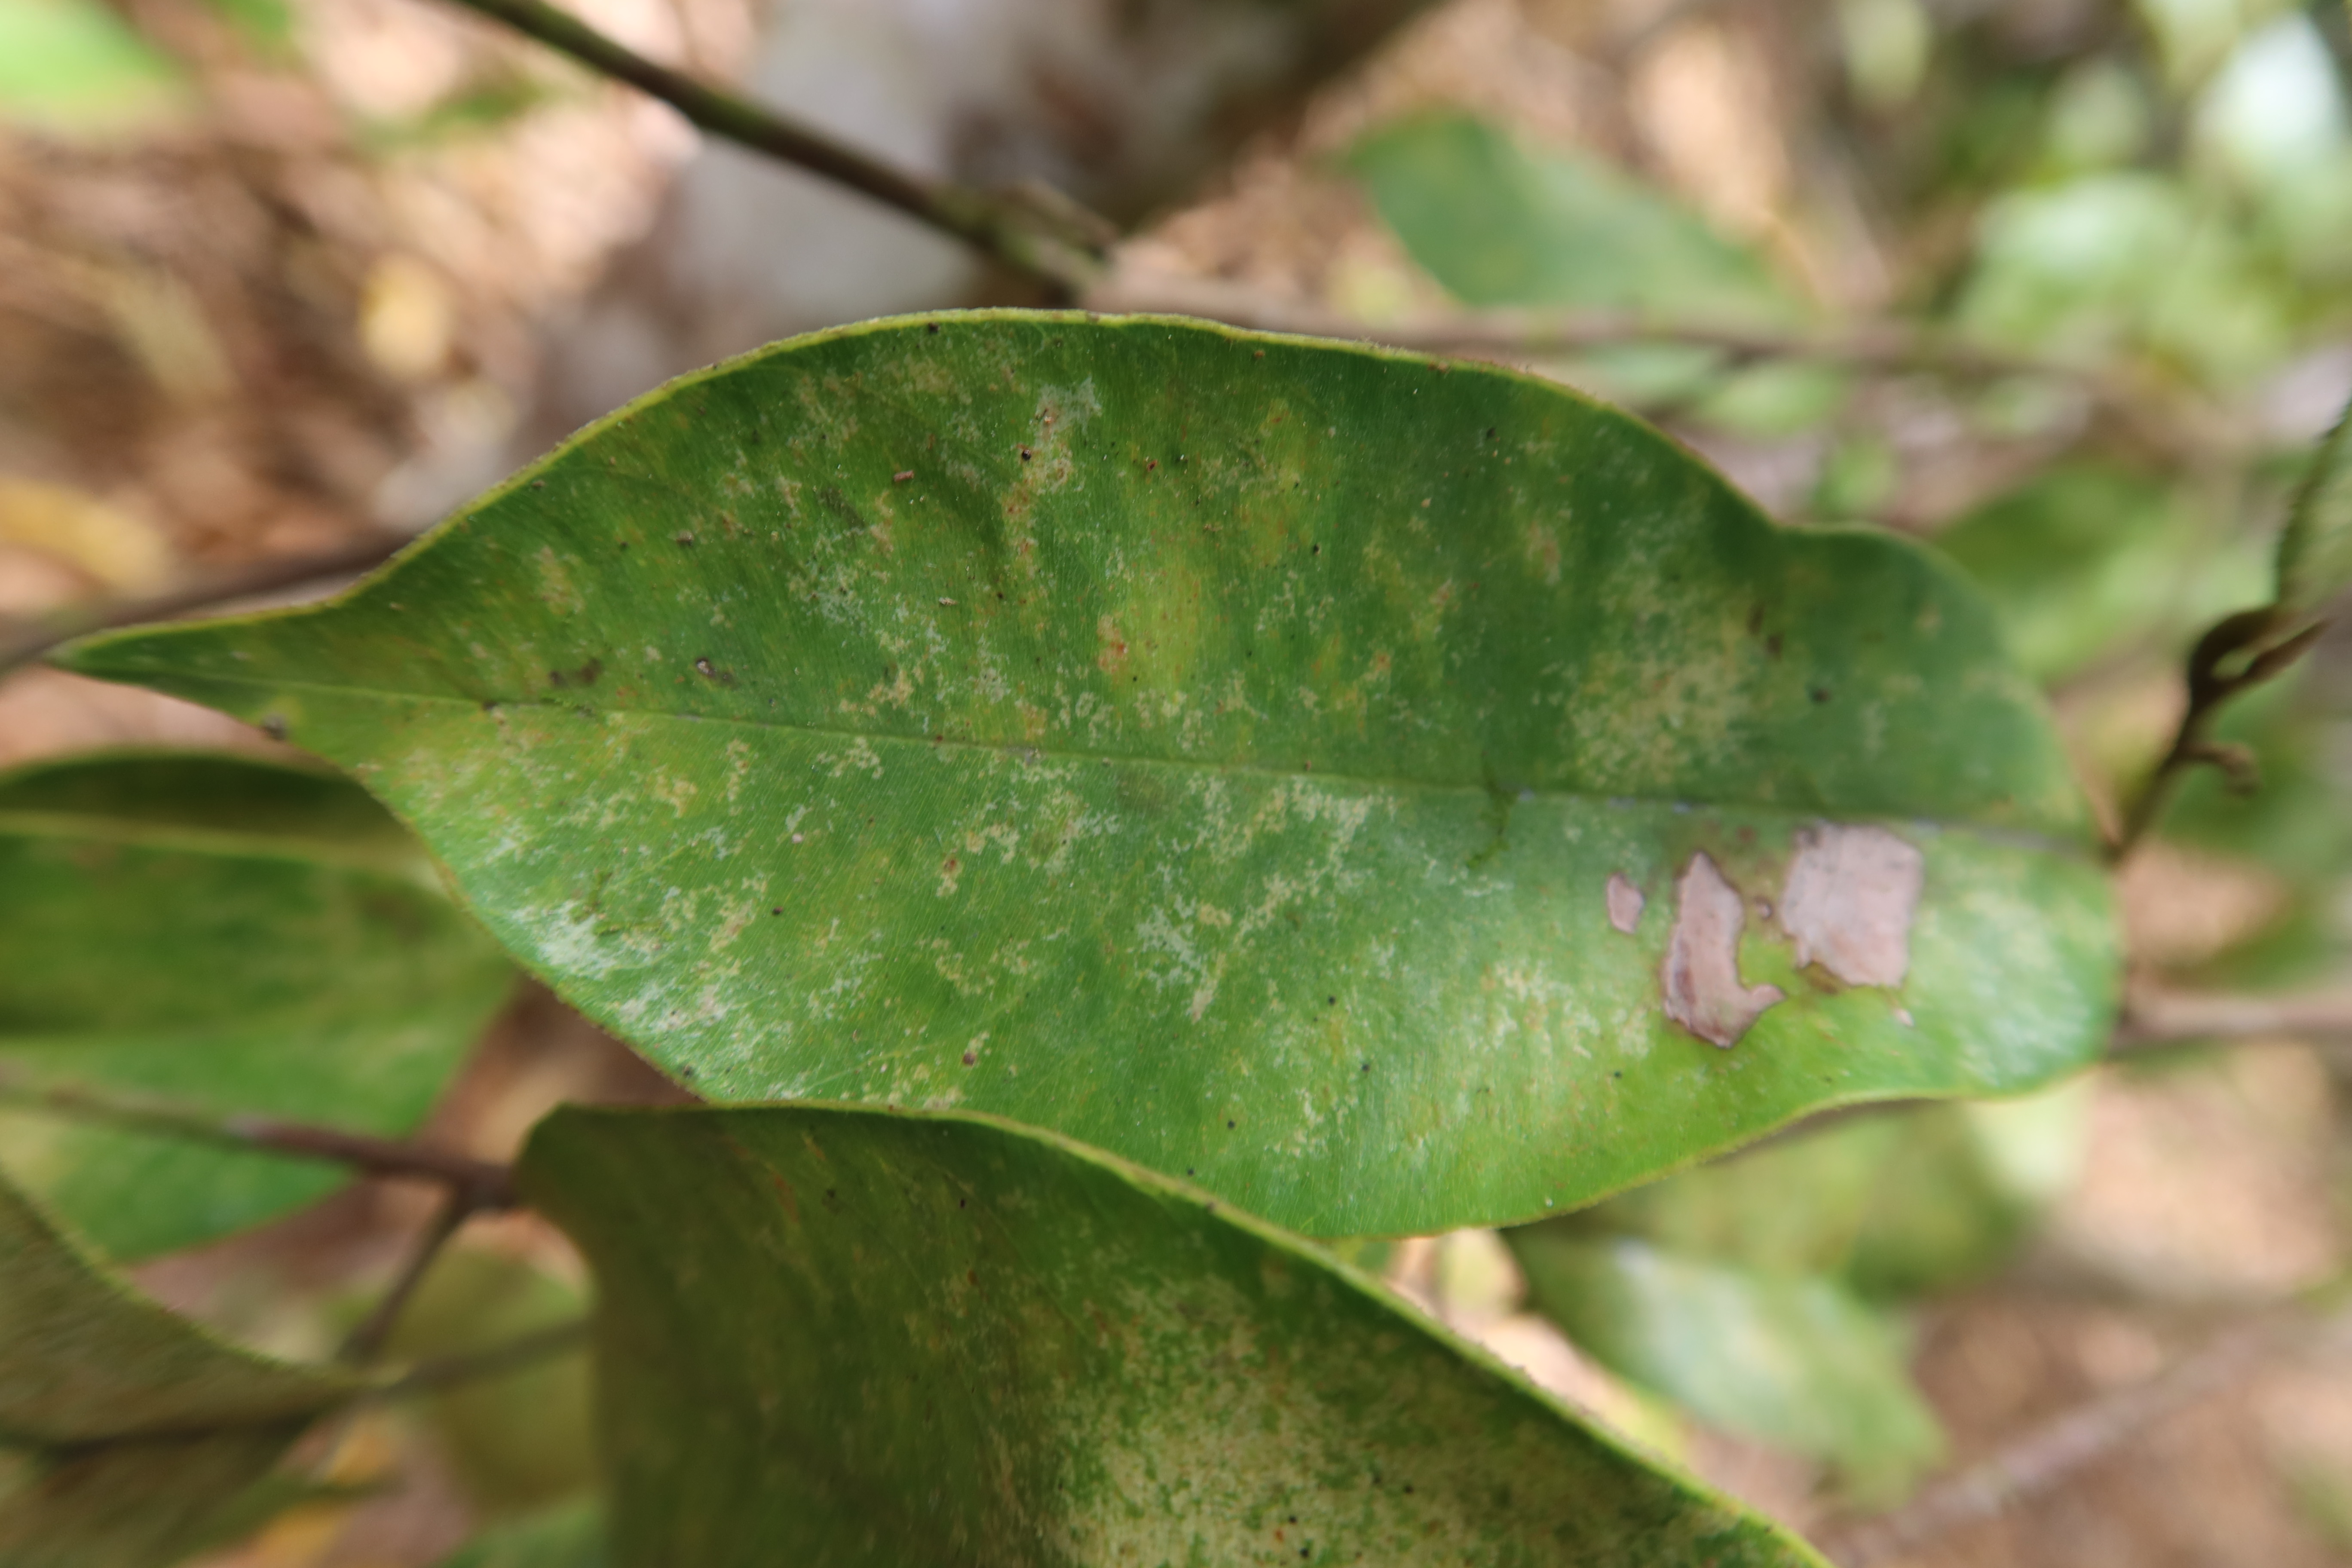
Label: Flea Beetles